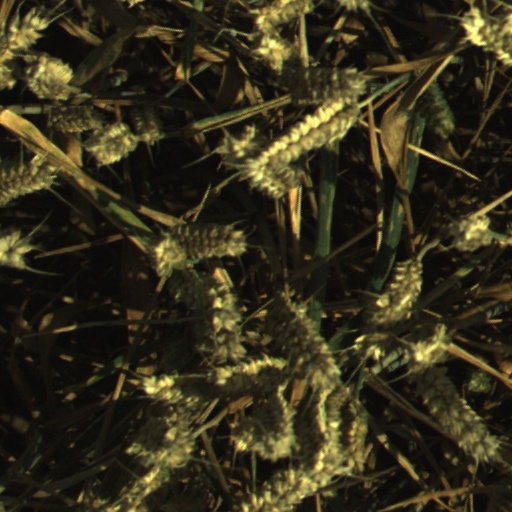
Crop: wheat